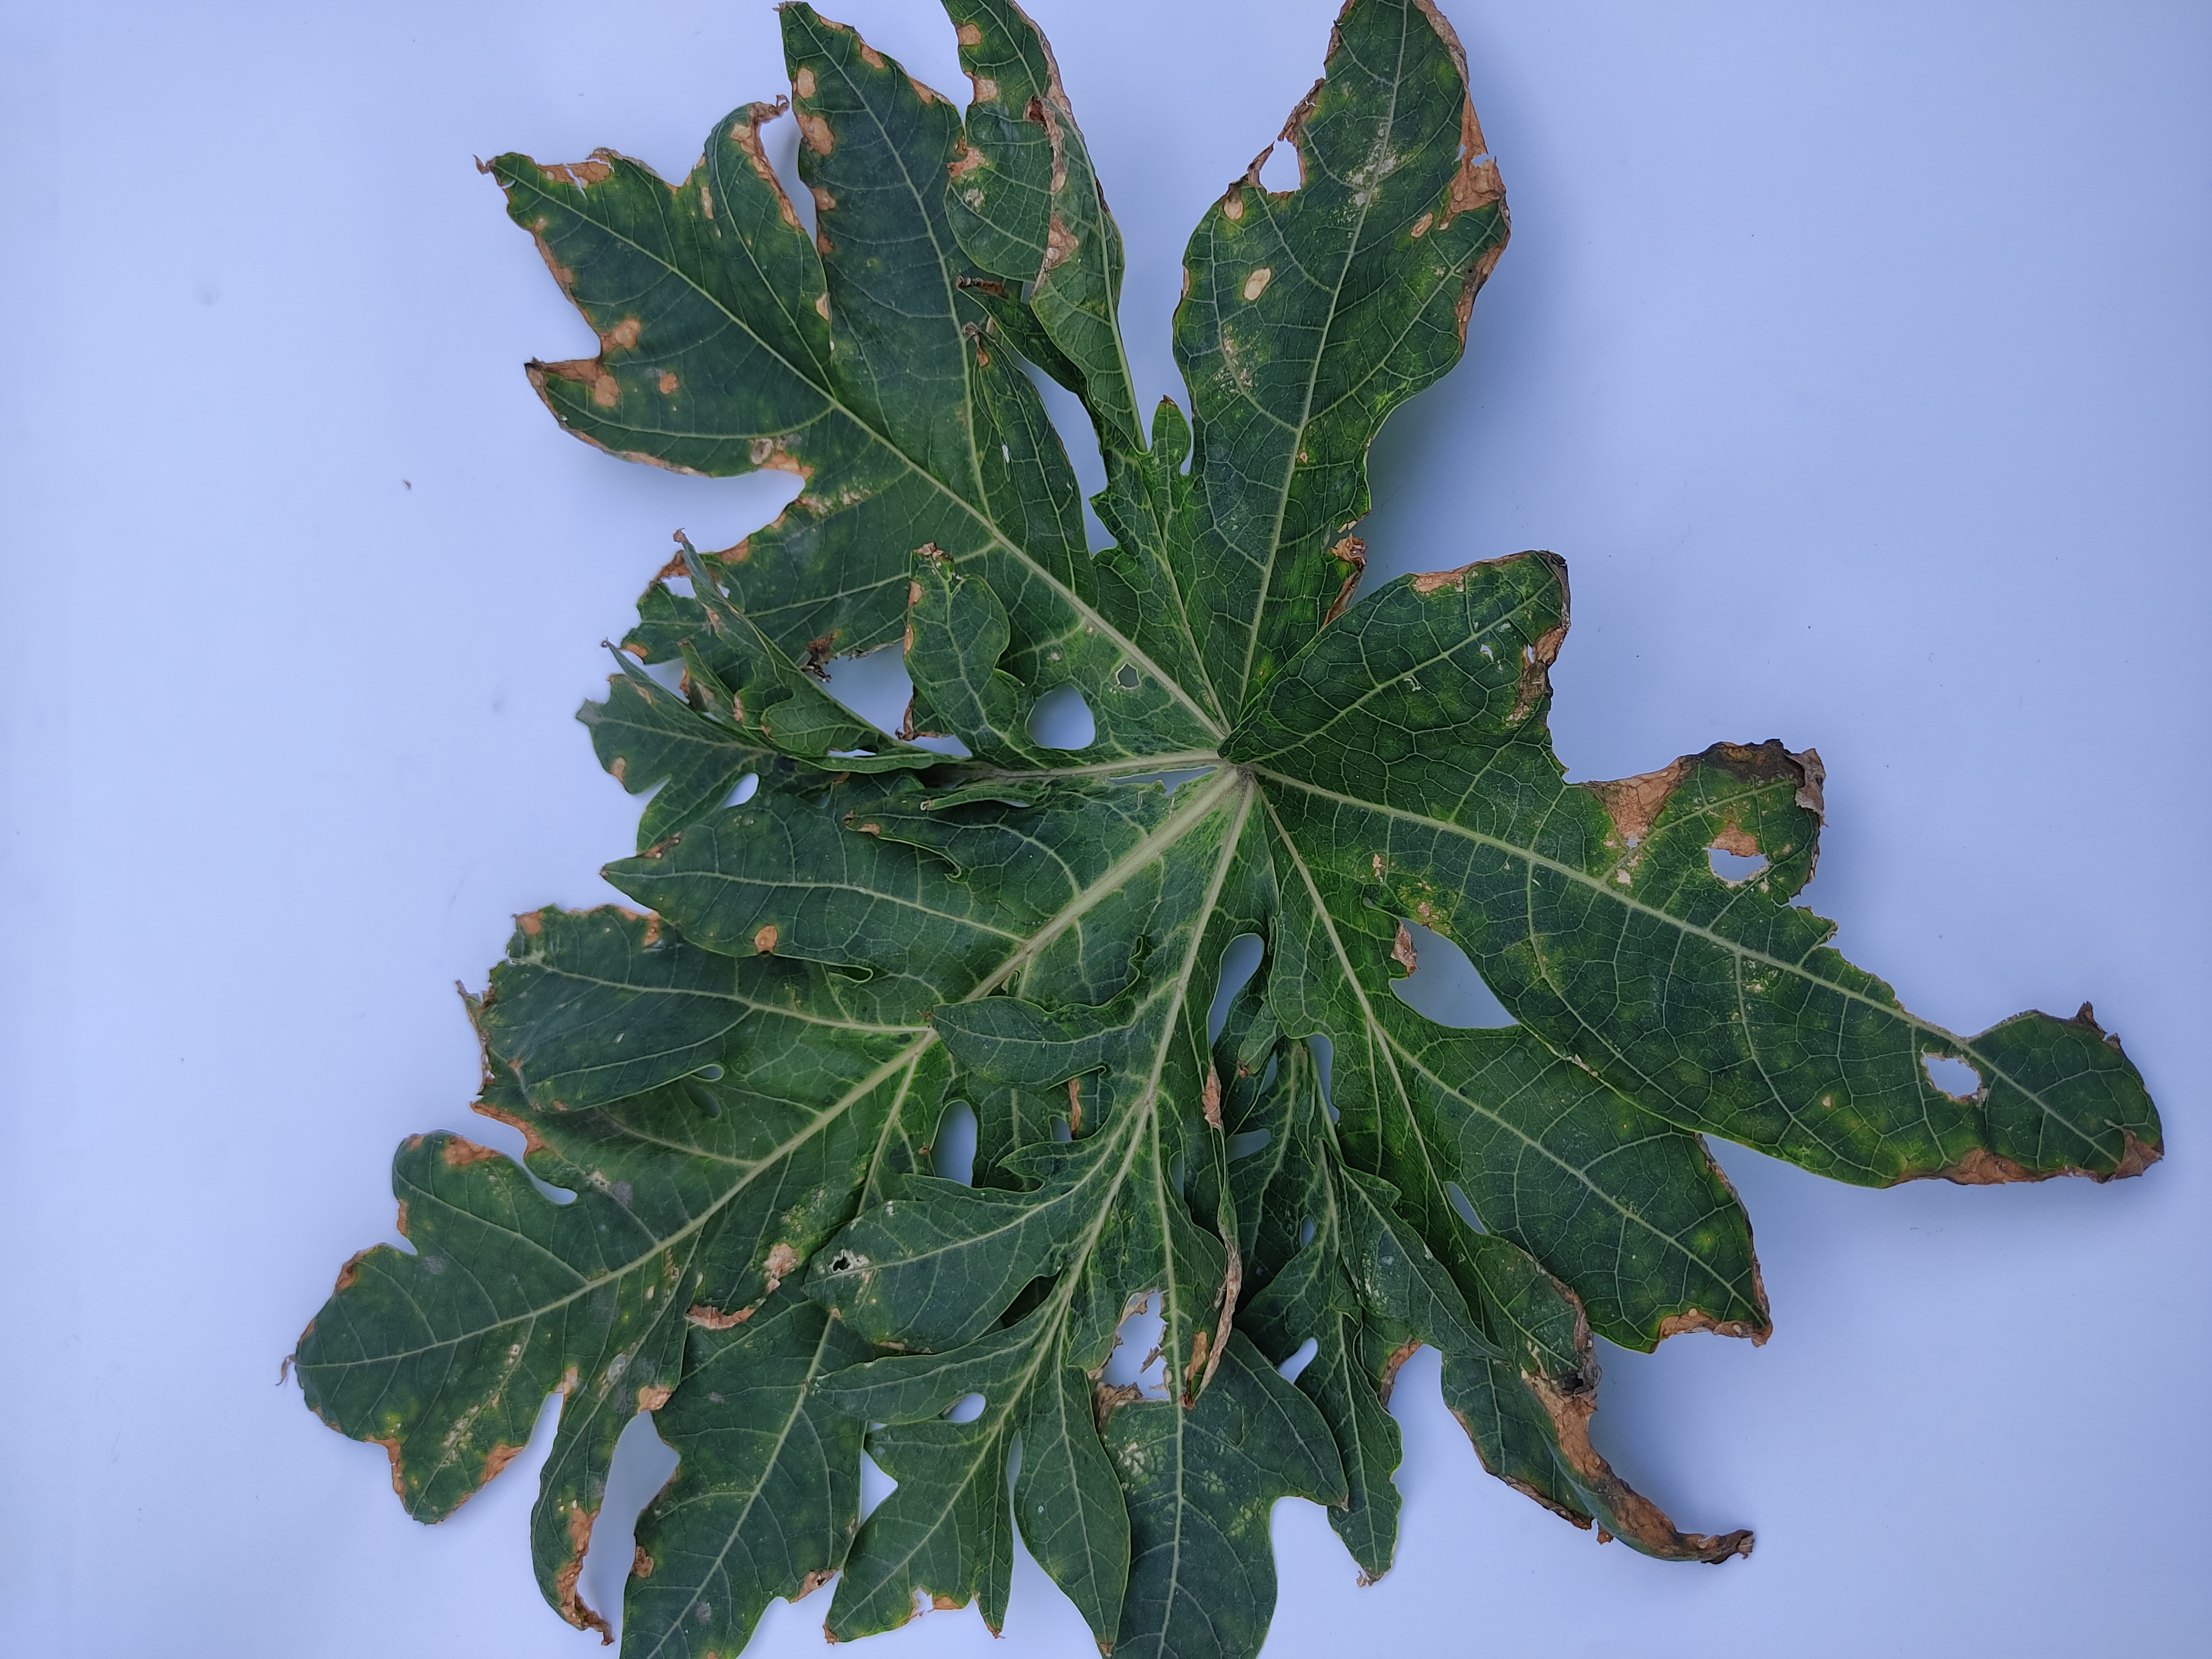
Label: Mite Disease